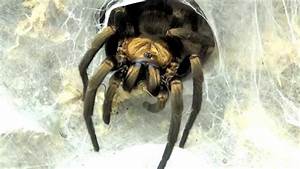
Label: spider